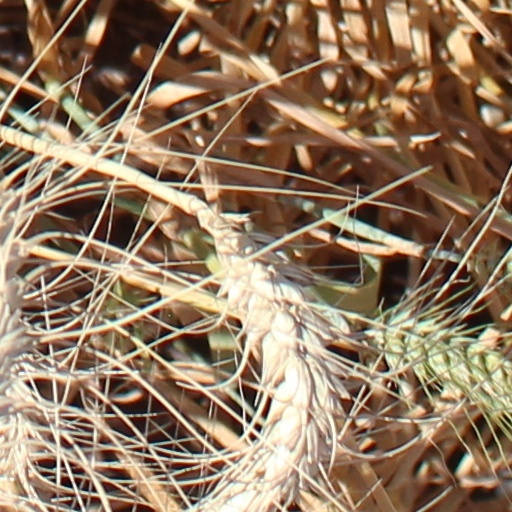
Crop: wheat